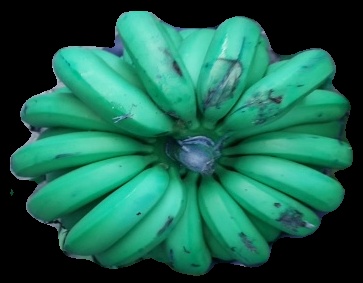
Variety: pachbale
Grade: grade2